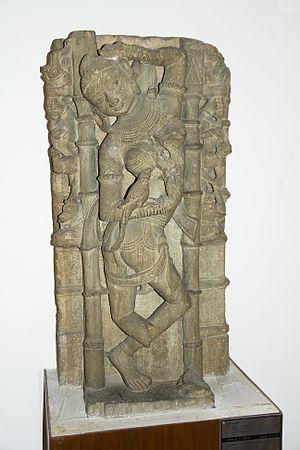
Sura Sundari, une figure féminine charmante. National Museum, New Delhi. Pratihara, 10 siècle, Chittorgarh, Rajasthan. Hauteur 105 cm, largeur 52 cm, prof. 31 cm. Pierre.